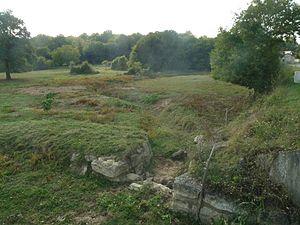
Un des gouffres du Bandiat aux Vieilles Vaures, Rivières (16), France